Dalkeith, Western Australia

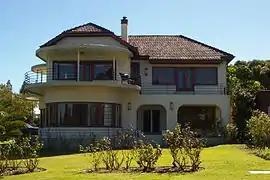
"Kylemore", on Jutland Parade, built 1938

Dalkeith is an affluent suburb of Perth, Western Australia within the City of Nedlands. It is also the richest suburb in Perth and Western Australia. This suburb has a median house price of $3,187,500.